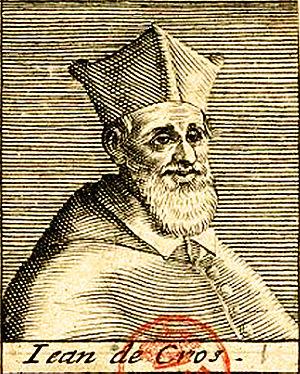
Cardinal Jean de Cros de Calimafort
Jean de Cros était un cardinal français, évêque de Limoges.